French cruiser Friant

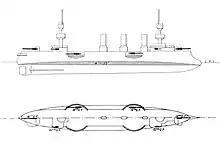
Simple sketch of a ship with a bulbous bow, two large masts, three smoke stacks, and four elliptical sponsons projecting from the sides of the vessel to carry the guns.

In response to a war scare with Italy in the late 1880s, the French Navy embarked on a major construction program in 1890 to counter the threat of the Italian fleet and that of Italy's ally Germany. The plan called for a total of seventy cruisers for use in home waters and overseas in the French colonial empire. The "Friant" class—"Friant", and —was the first group of protected cruisers to be authorized under the program.